Convoy QP 14

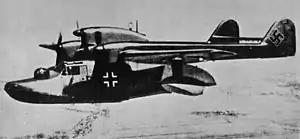

Shadowing aircraft re-appeared before noon but lost touch in bad weather during the afternoon. During the afternoon a Catalina approached the convoy but gave the wrong recognition signal due to mistakes by the British Naval authorities at Archangelsk and the flying boat base at Graznaya. The Catalina crew reported that two U-boats were on the surface, ahead of the convoy, to the north-east. To keep as far as possible from the "Luftwaffe" airfields in Norway, Burnett made course for the Sørkapp (South Cape) of Spitzbergen in Svalbard and then head north towards Bellsundet (Bell Sound) to collect the oiler "Oligarch" from Force P which had fuelled the Cruiser Covering Force around on 17 and 18 September. Burnett sent the destroyers "Impulsive" and "Fury" ahead to make rendezvous, Force Q having run out of fuel, having been taken by the escorts during Operation EV. During the evening, a Swordfish spotted a U-boat about behind the convoy at and attacked with depth-charges, with no obvious result.